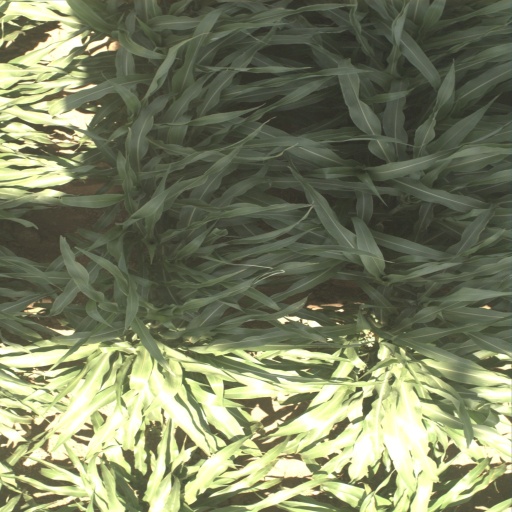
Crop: sorghum